Hong Soo-hyun

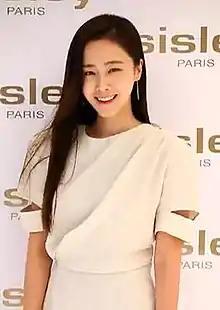
Hong Soo-hyun in 2017

Hong Soo-hyun (born February 15, 1981) is a South Korean actress. She is best known for her roles in "Dae Jo-yeong", "The Princess' Man", and "Goodbye Dear Wife".